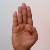
The image shows a hand gesture representing the letter 'B' in Indian Sign Language.